South Downtown, Warsaw

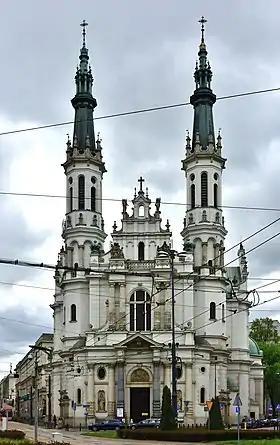
The Church of the Holiest Saviour at the Saviour Square, built in 1927. Photography made in 2019.

In 1770, to the south of Warsaw agglomeration were erected the fortification lines, known as the Lubomirski Ramparts, which surrounded the city. Across the lines were set up tollhouses as the only entrances to the city, including at the Union of Lublin Square. Later, in 1818, at the location were opened the new Mokotów Tollhouses designed in Neoclassical style, which stant there to the present day.